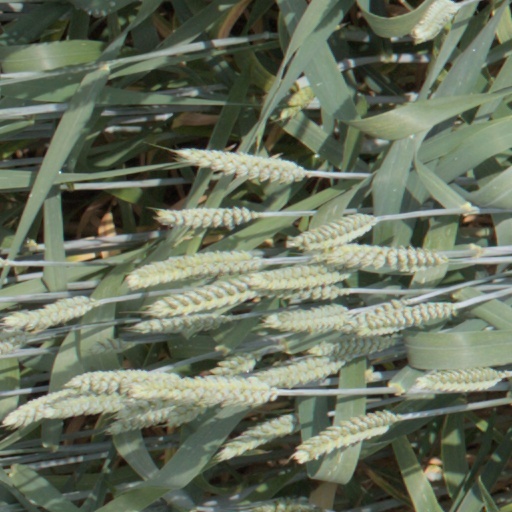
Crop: wheat